Time Reborn

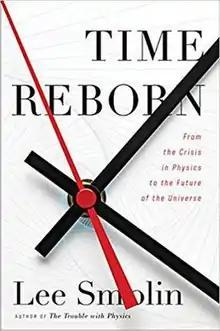
Hardcover edition

Time Reborn: From the Crisis in Physics to the Future of the Universe is a 2013 book by the American theoretical physicist Lee Smolin.